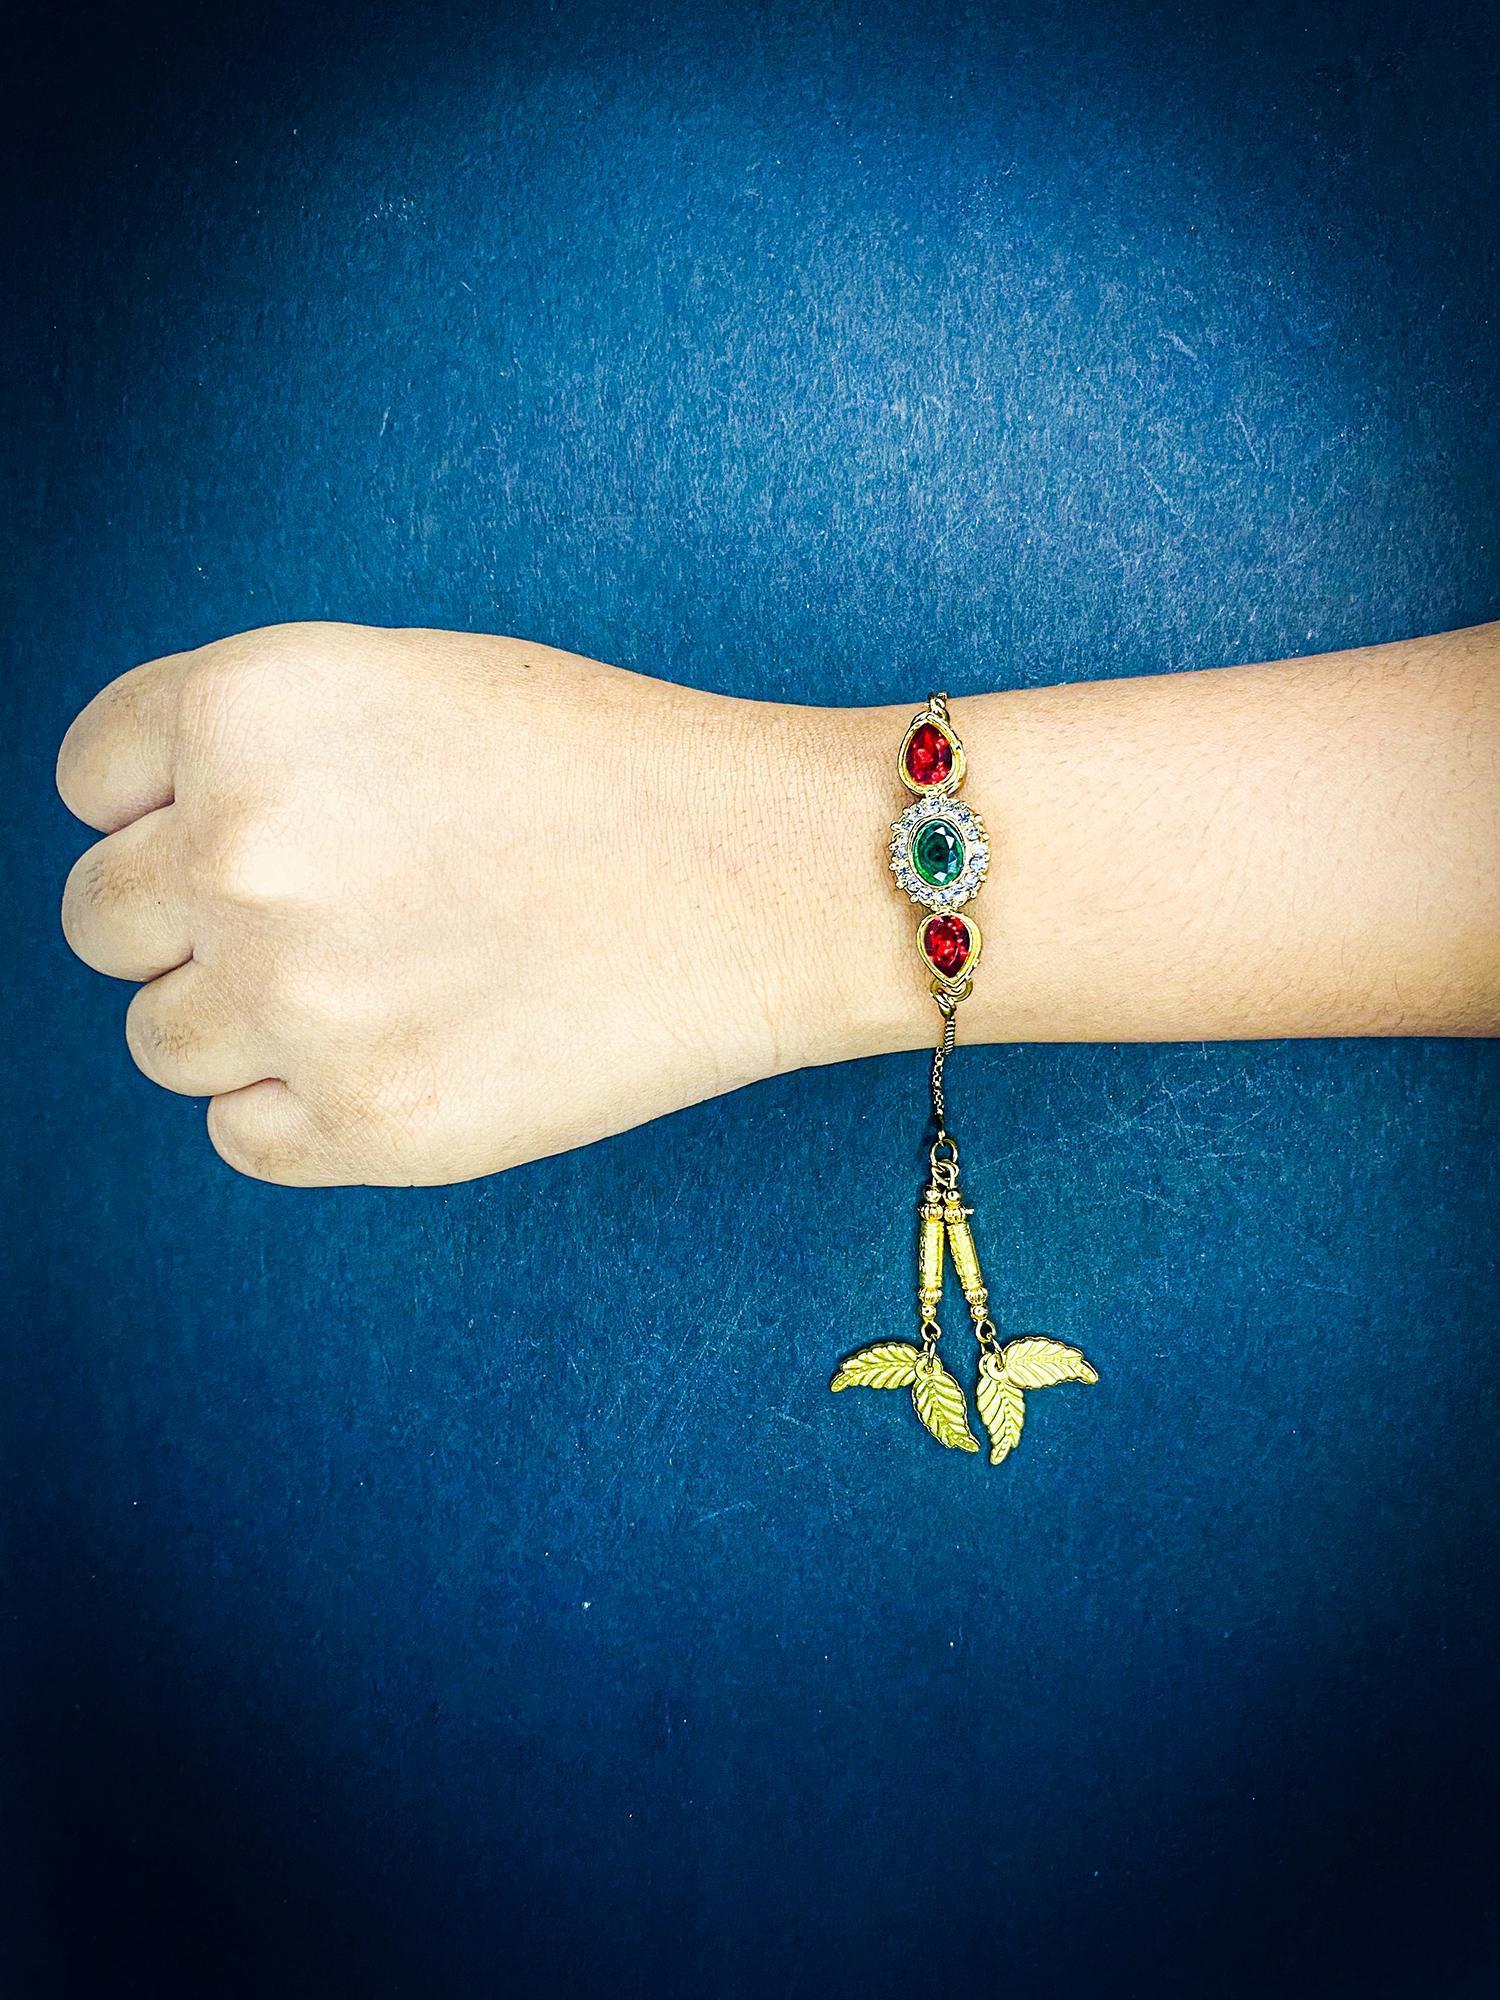
Mahi Gold Plated Colurful Crystals Studded Simple and Classic Lumba Rakhi for Bhabhi (RAL1100797GMul)
Type: Rakhis
Brand: Mahi
Price: Rs. 249
 Celebrate Raksha Bandhan with our exquisitely crafted Rakhi, designed to strengthen the bond between siblings. This traditional Rakhi features intricate beadwork and durable thread, ensuring it stands the test of time. Handmade with care, each Rakhi is a unique and meaningful gift for your brother. Each Rakhi carries heartfelt blessings and good wishes for your brother's well-being and success. Celebrates the bond of love and protection between siblings, a cherished tradition in Indian culture.
Features: The Rakhi is adorned with vibrant colors and attractive embellishments that add a touch of elegance to the celebration. Multi-Purpose Use: Lumba Rakhi can be used as a bracelet or an ornamental accessory for various festive occasions and celebrations.,Content in Box : 1 Lumba Rakhi ; Cultural Significance: This beautiful Rakhi will acknowledge your love for Your Bhabhi with the promise that your bond with him will grow stronger as time goes on.,Vibrant Colors: Adding bright and playful colors to the celebration will make it stand out and make it more enjoyable.,Celebrate the bond of love and protection with our exquisite Rakhis. Share the joy of Raksha Bandhan Festival with this beautiful Rakhi, a token of love, protection and blessings.,Adjustable Size and Easy to tie: Designed to fit wrists of all sizes. It is simple and easy to tie the Rakhi securely and effortlessly.
Included: 1 Rakhi